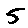
Label: 5